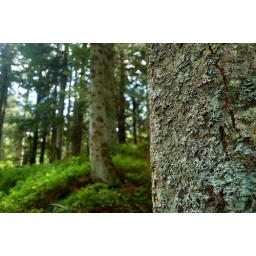
view of pine trees in a forest with focus on a pine cortex.